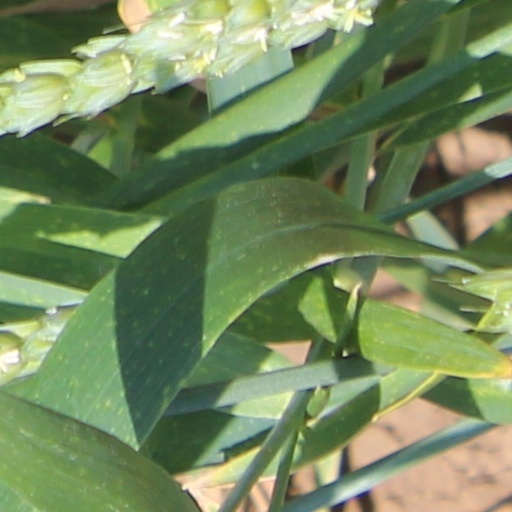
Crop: wheat